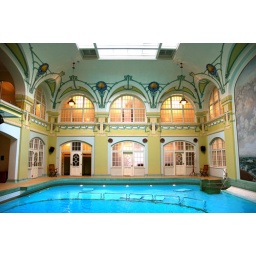
Historic public bath house built in the 1870s